ED4 (Electric trainset)

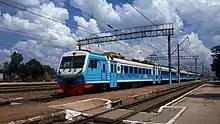
ED4M with stairs for low platforms (doors with steps)

The ED4 was designed to accommodate Russia's need for a domestically produced electric train-set. Russia's most widely exploited electric trains, the ER1 and ER2 series, were produced by the Rīgas Vagonbūves Rūpnīca (RVR) plant in Latvia before the collapse of the USSR.